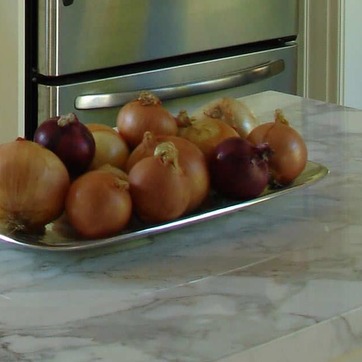
Material: food